Ballooning (spider)

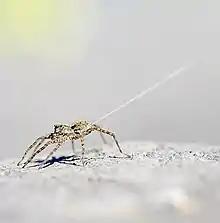
Pardosa spp. attempting to balloon

In Australia, in 2012 and in May 2015, millions of spiders were reported to have ballooned into the air, making the ground where they landed seem snow-covered with their silk.